Kaʻiulani

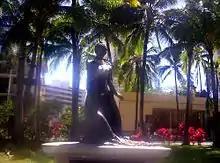
The Kaʻiulani statue in Waikiki

Prior to the 1893 overthrow, Kaʻiulani had been allocated an annual pension by the Hawaiian government. As a member of the royal family, she had received $5,000 annually from the civil list between 1882 and 1888, $4,800 between 1888 and 1892 and $10,000 as heir apparent to the throne in 1892. Archibald Cleghorn had also been supported from the Hawaiian civil list through his governmental positions. These sources of income ended after the overthrow.